2010 World Rhythmic Gymnastics Championships

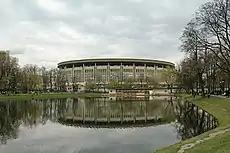
Olympiysky Sports Complex, where the competition took place

The XXX World Rhythmic Gymnastics Championships were held in Moscow, Russia from 20 to 26 September 2010 at the Olympiysky Sports Complex. The events were all-around, ball, ribbon, hoop, rope and the group all around, group 5 hoops and group 3 ribbons + 2 ropes.